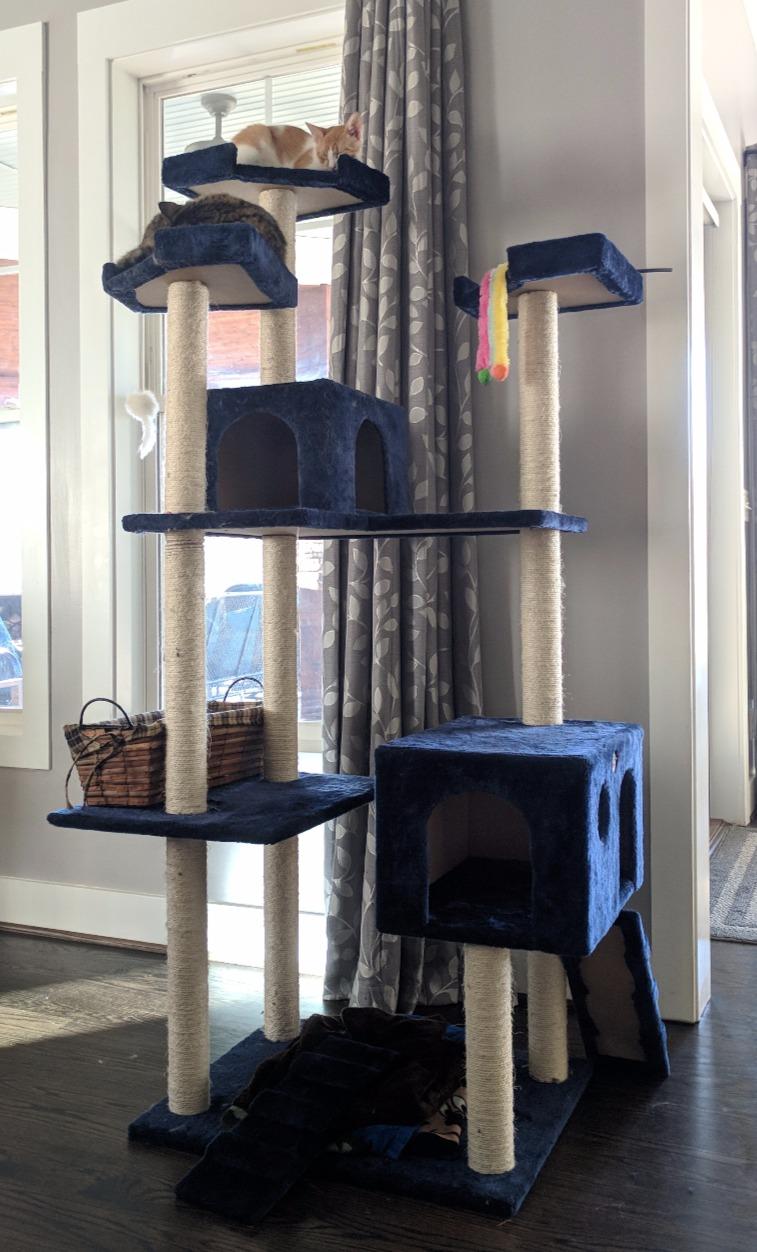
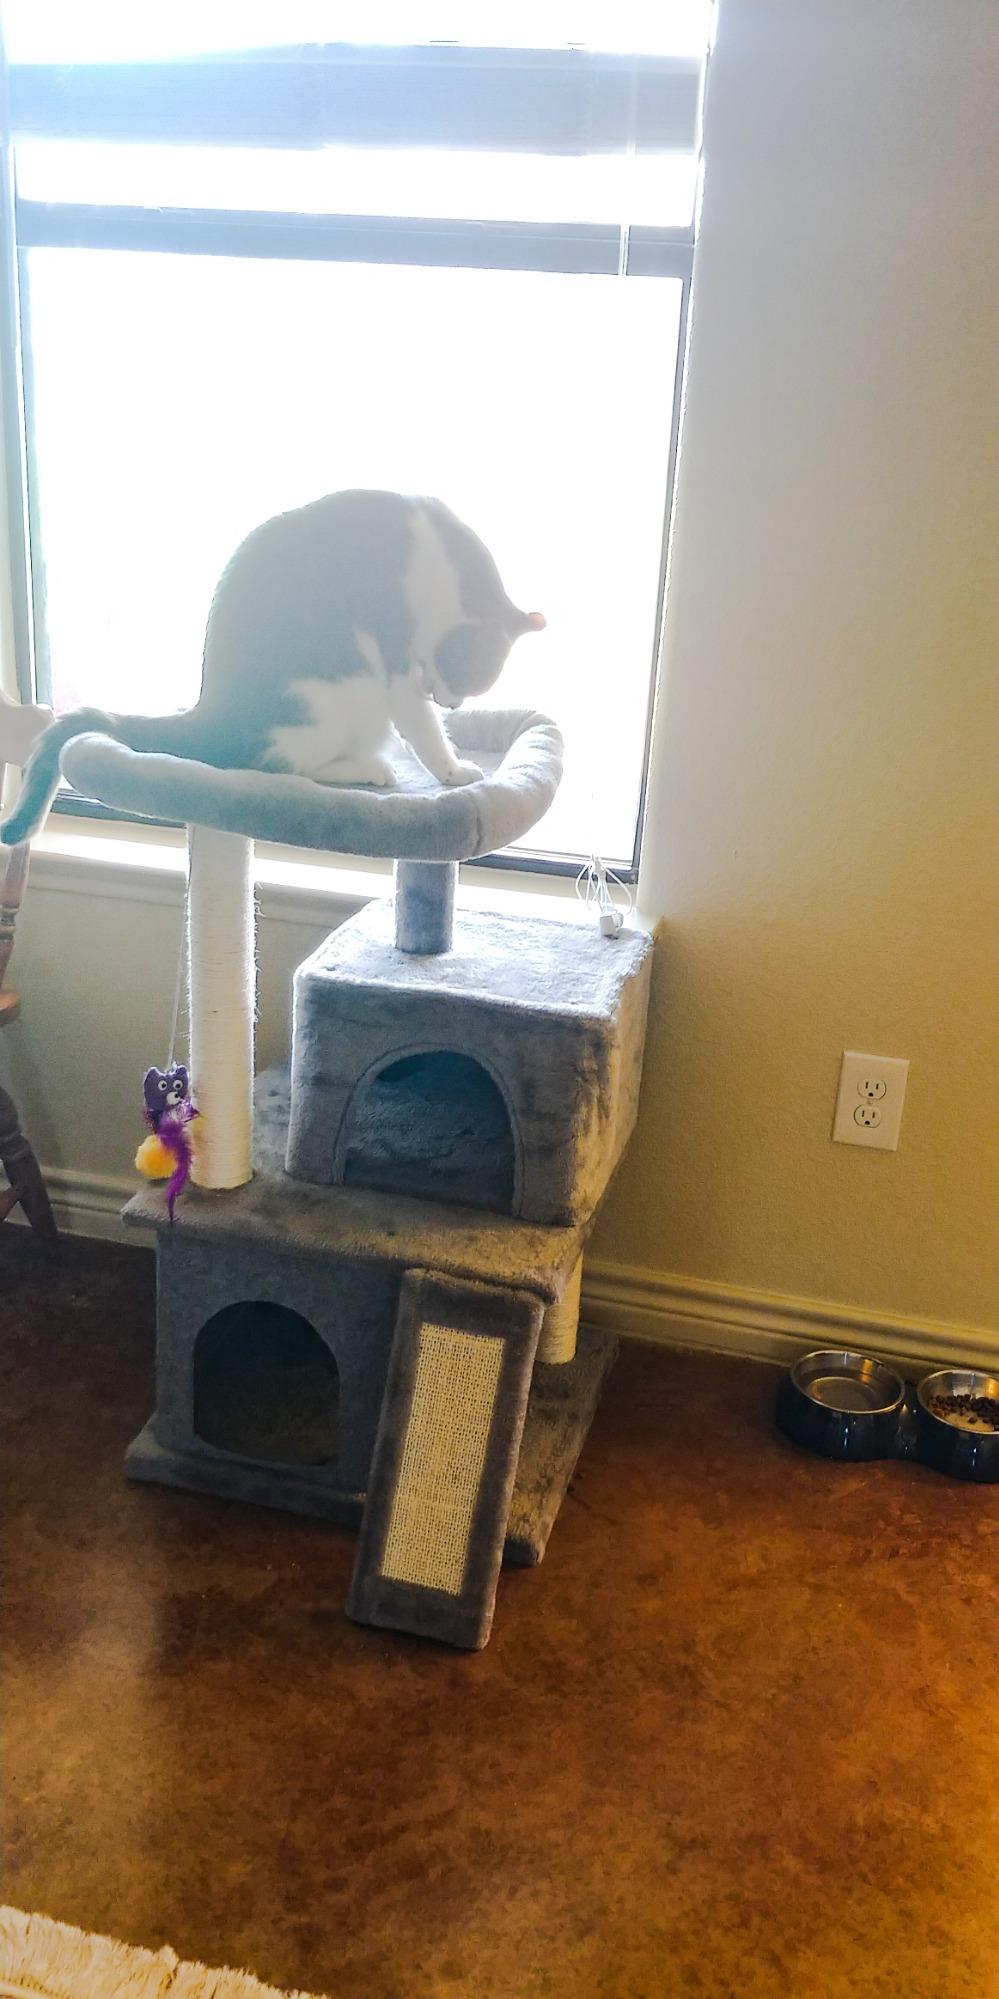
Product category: items_cat tree
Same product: no